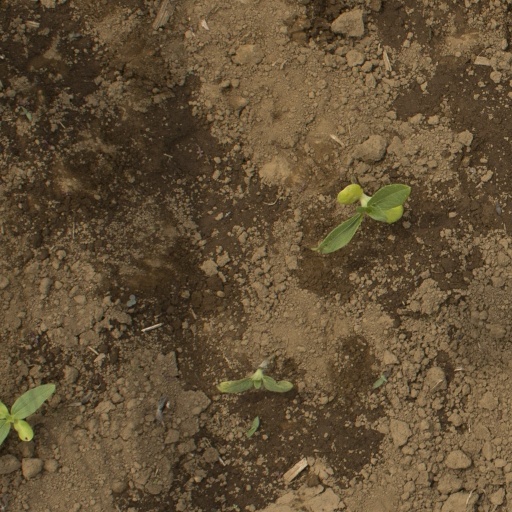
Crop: Jerusalem artichoke